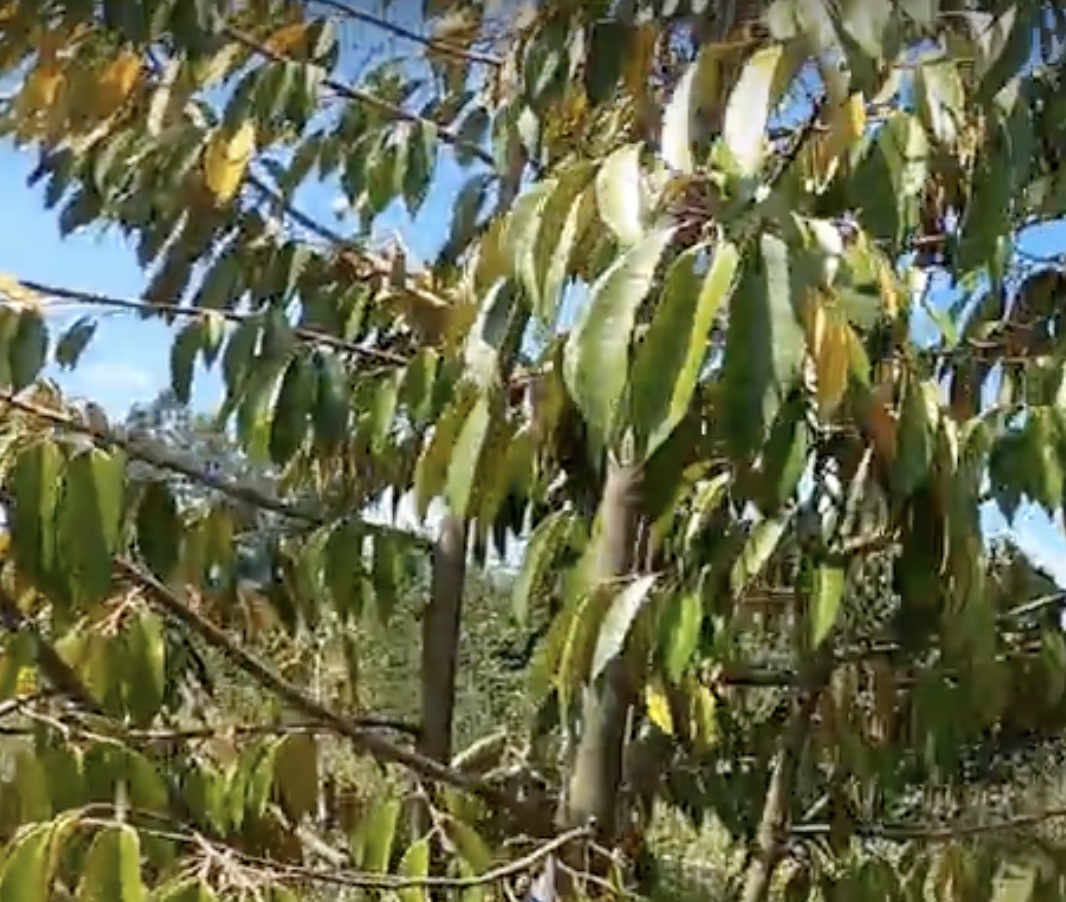
Label: yellow_leaf